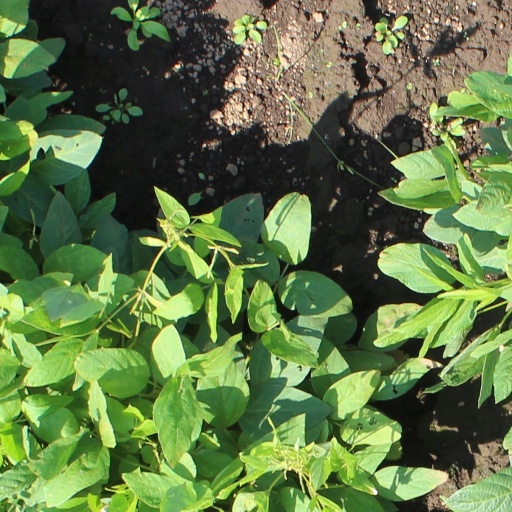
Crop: soybean